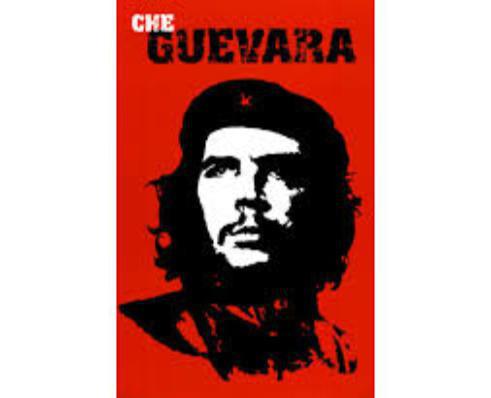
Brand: Che
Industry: Others